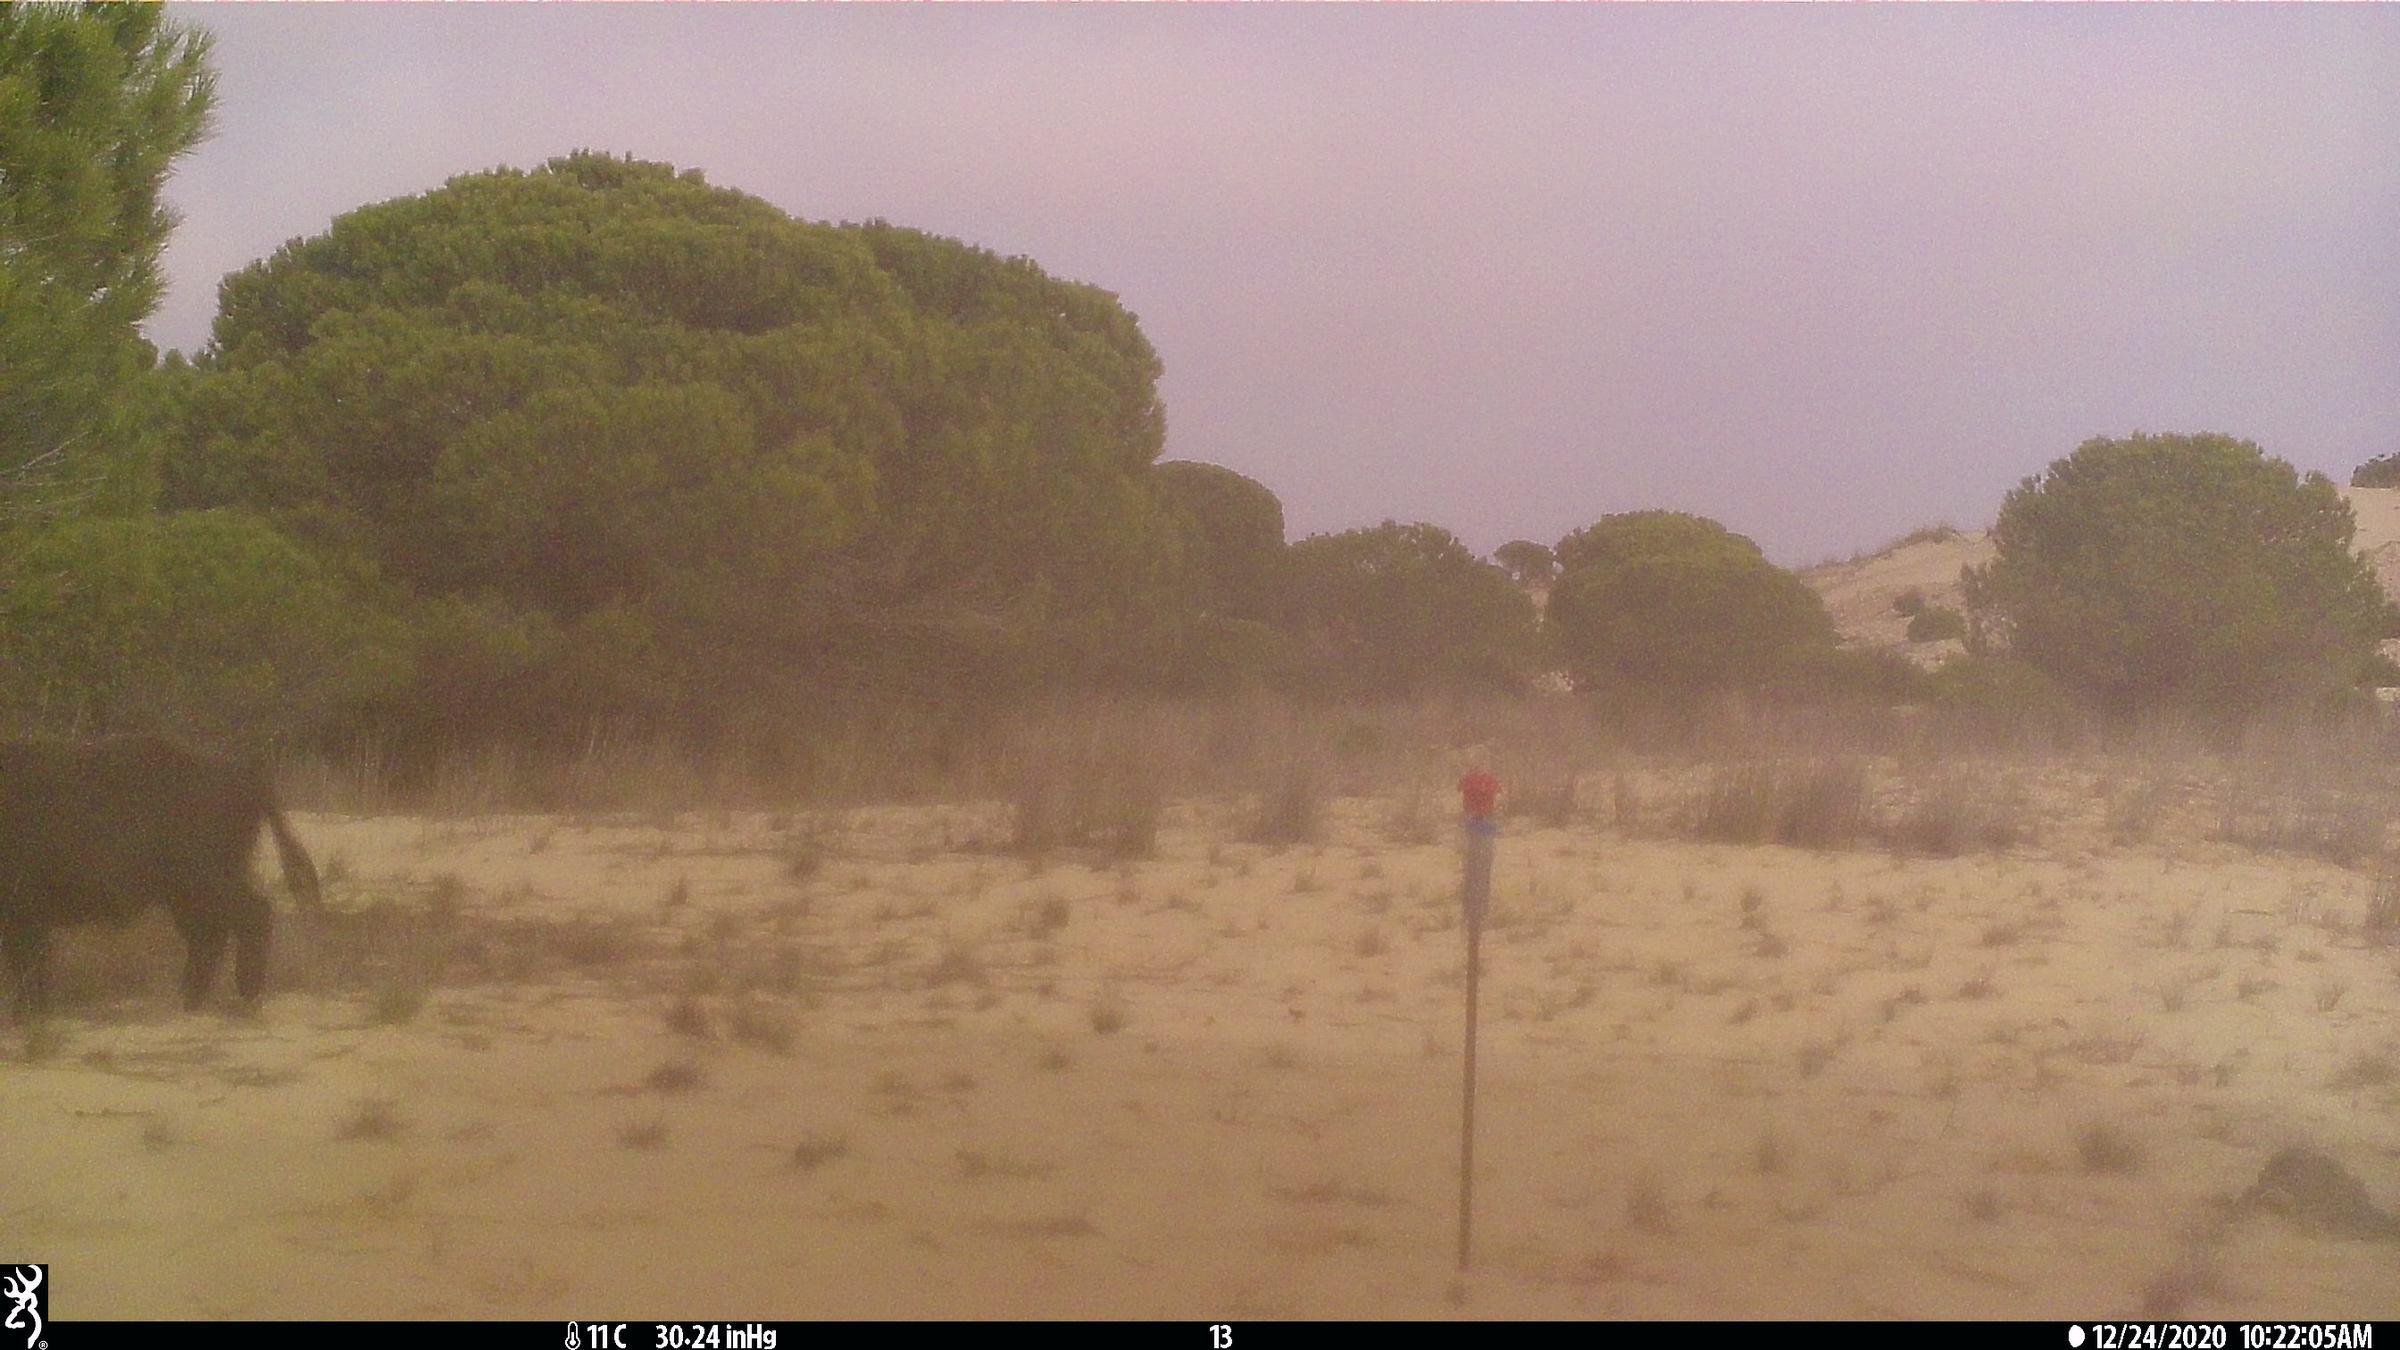
Species: Sus scrofa